Bernard Montgomery

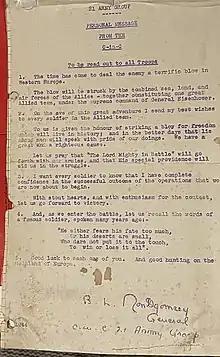
The time has come to deal the enemy a terrific blow ...

The next major Allied attack was the Allied invasion of Sicily (Operation Husky). Montgomery considered the initial plans for the Allied invasion, which had been agreed in principle by General Dwight D. Eisenhower, the Supreme Allied Commander Allied Forces Headquarters, and General Alexander, the 15th Army Group commander, to be unworkable because of the dispersion of effort. He managed to have the plans recast to concentrate the Allied forces, having Lieutenant General George Patton's US Seventh Army land in the Gulf of Gela (on the Eighth Army's left flank, which landed around Syracuse in the south-east of Sicily) rather than near Palermo in the west and north of Sicily. Inter-Allied tensions grew as the American commanders, Patton and Omar Bradley (then commanding US II Corps under Patton), took umbrage at what they saw as Montgomery's attitudes and boastfulness. However, while they were considered three of the greatest soldiers of their time, due to their competitiveness they were renowned for "squabbling like three schoolgirls" thanks to their "bitchiness", "whining to their superiors" and "showing off".